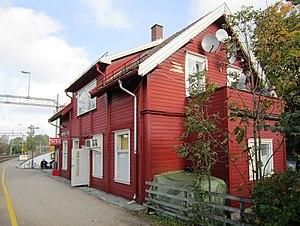
La gare de Oppegård est une gare ferroviaire norvégienne de la ligne d'Østfold, située sur le territoire de la commune d'Oppegård dans le comté d'Akershus.